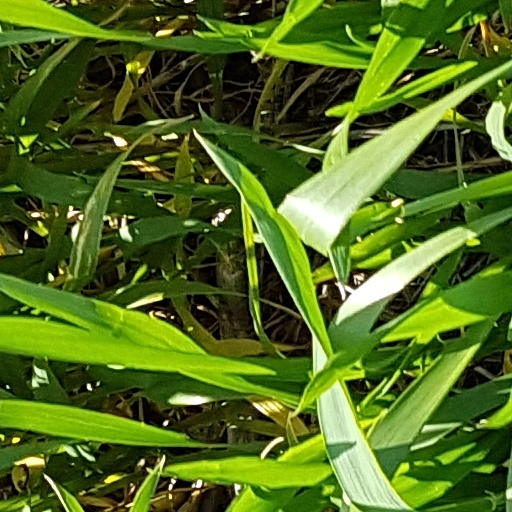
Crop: wheat